List of universities in Bogotá

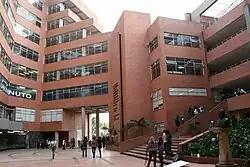
UNIMINUTO

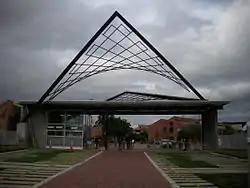
ECI

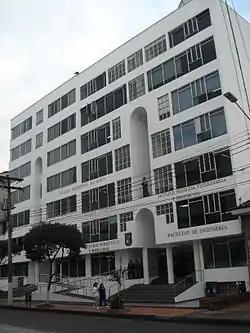
Universidad de San Martín

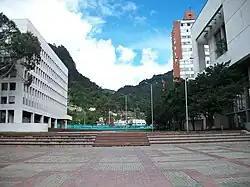
Universidad Jorge Tadeo Lozano

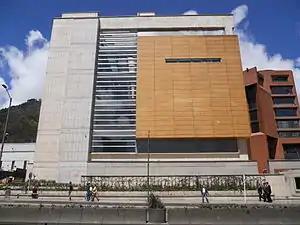
Universidad La Javeriana

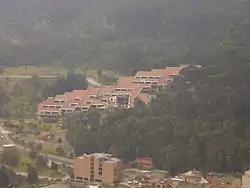
La Macarena Campus, Universidad Distrital Francisco José de Caldas

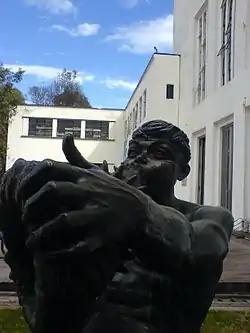
Beaux Arts Building at National University

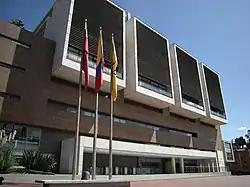
Universidad de Los Andes

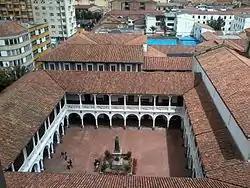
Universidad del Rosario

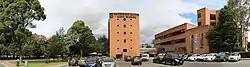
Universidad Militar Nueva Granada

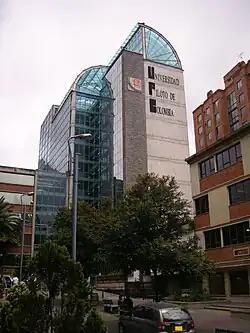
Universidad Piloto de Colombia

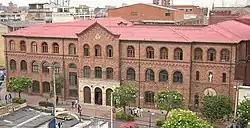
Universidad Santo Tomás

This list contains the universities and other institutions of tertiary education in Bogotá. The first university opened in Bogotá was Universidad Santo Tomás, on July 13, 1580, just 41 years after the Spanish foundation of the city. The Universidad Santo Tomás belongs to the religious Dominican order.